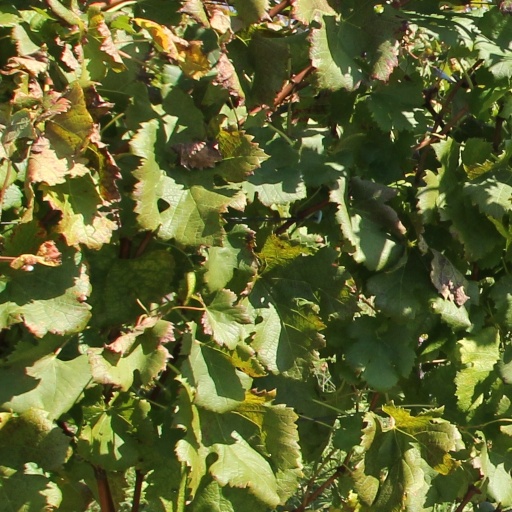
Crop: grape